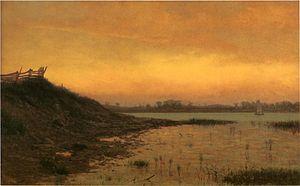
Le luminisme est un mouvement artistique américain dérivé de l'Hudson River School, apparu en 1848 et ayant pris fin vers 1880.